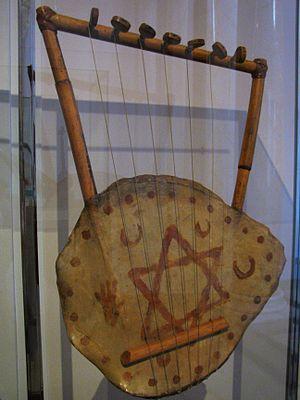
Le kissar, kissir ou gytarah barbaryeh, est une ancienne lyre des peuples de Nubie qui est encore utilisée de nos jours en Égypte et en Éthiopie.